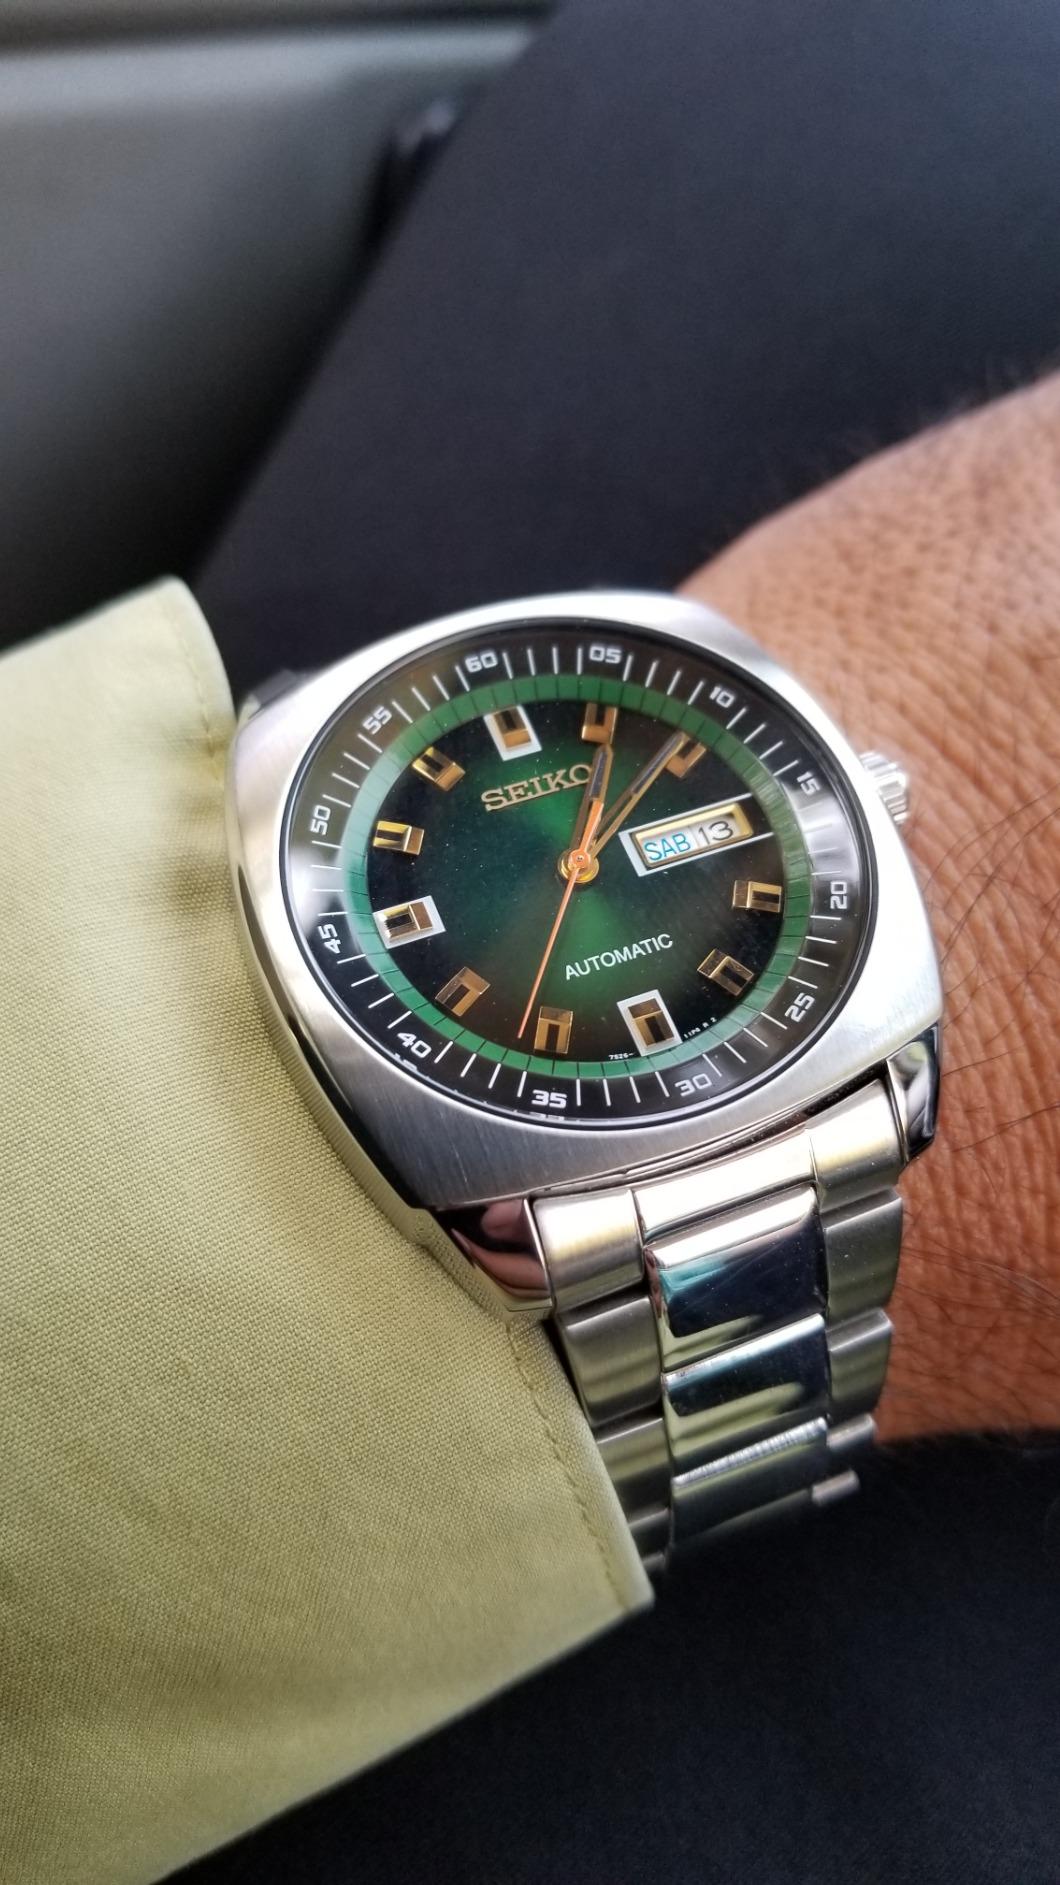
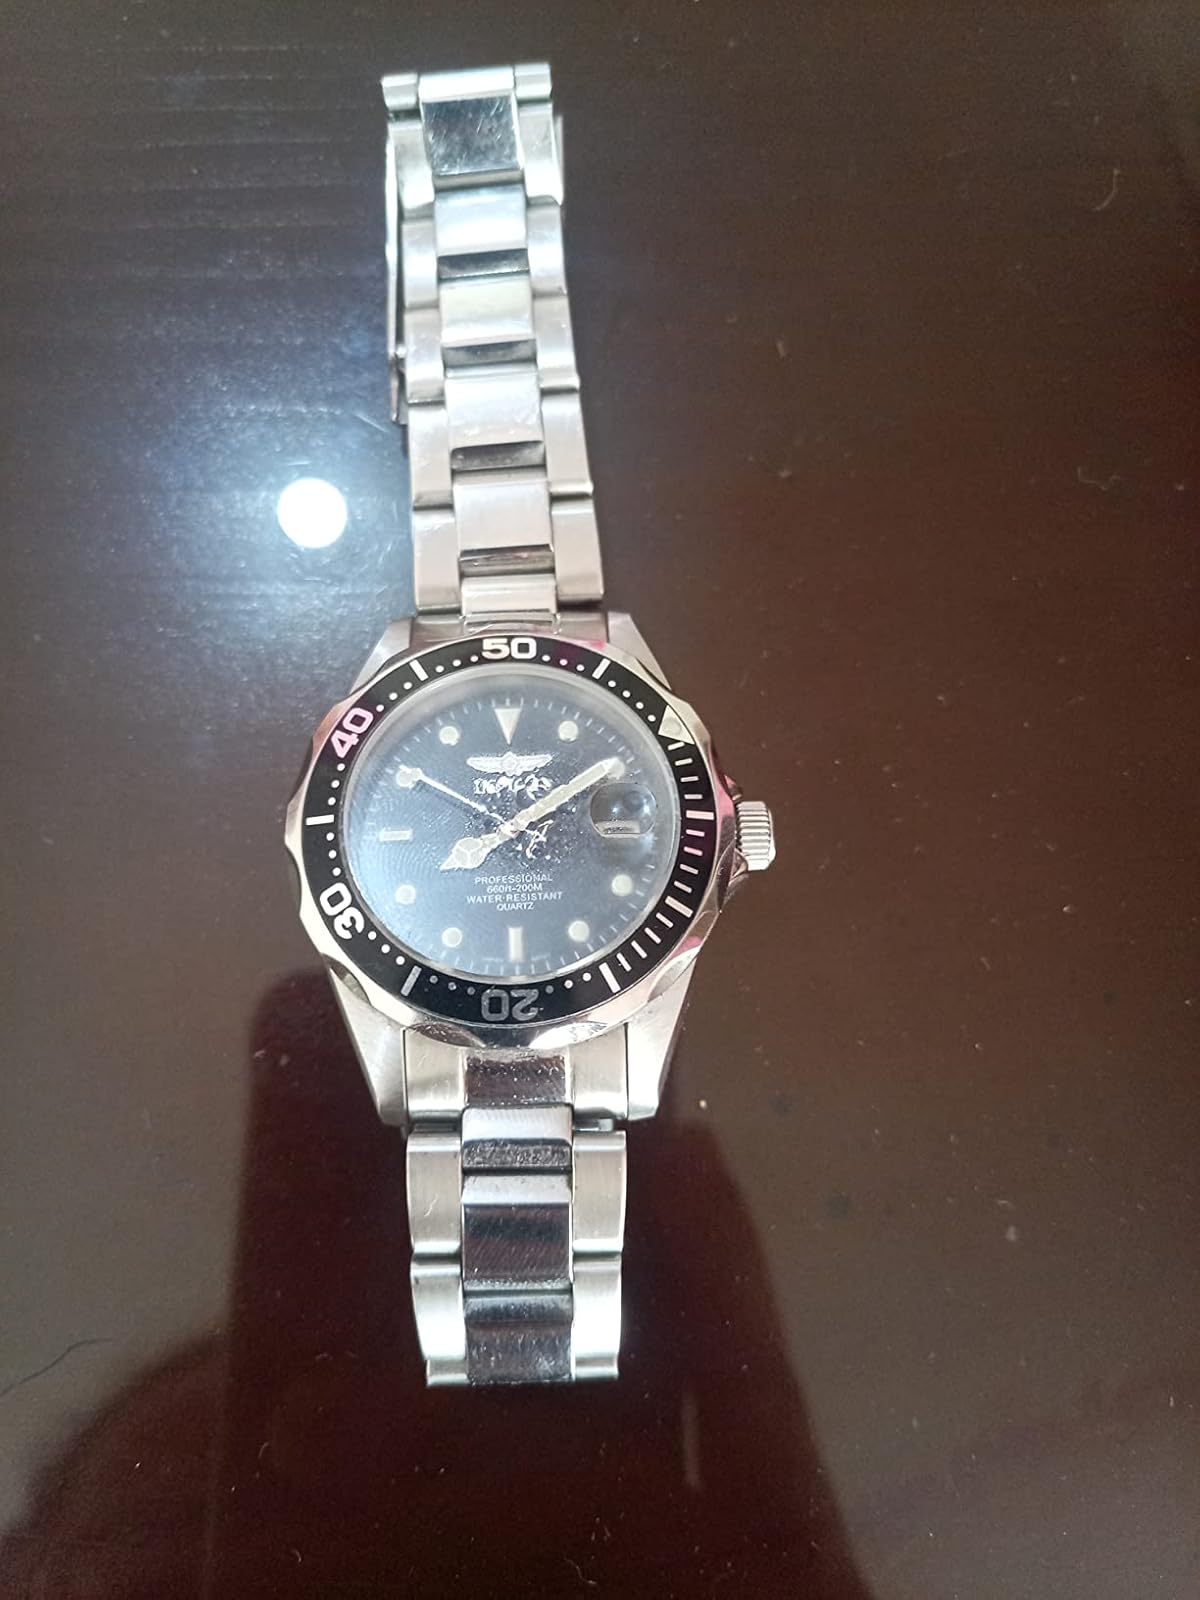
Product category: accessories_watch
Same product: no